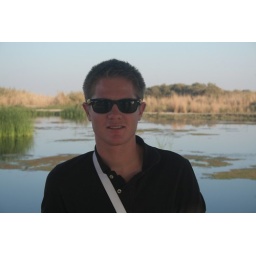
Brian Baker stands in front of the Azraq Oasis, 15 square kilometers of water and plant growth.